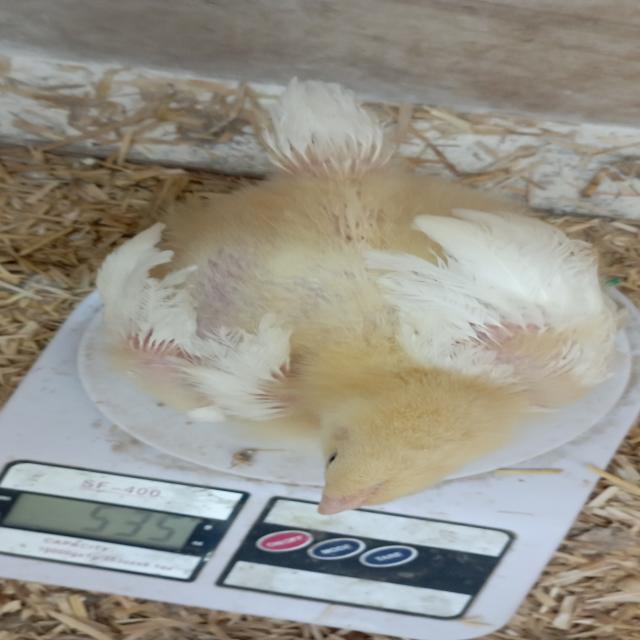
Weight: 536 g